Spyridium parvifolium

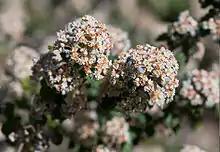
"Spyridium parvifolium", Royal Tasmanian Botanical Gardens, Tasmania, Australia

Spyridium parvifolium, commonly known dusty miller, is a flowering plant in the family Rhamnaceae. It has dark green leaves and clusters of small, whitish flowers at the end of branches. It is widespread in eastern states of Australia.